Hadrumetum

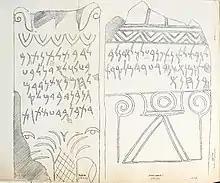
The Euting Hadrumetum inscriptions are similar to the Carthaginian tombstones

Agathocles of Syracuse captured the town in 310BC during the Seventh Sicilian War, as part of his failed attempt to move the conflict to Africa. Hadrumetum later provided refuge to Hannibal and other Carthaginian survivors after their 202BC defeat at Zama, which decided the outcome of the Second Punic War. The total length of the Punic fortifications was apparently ; some ruins survive.